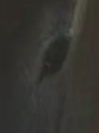
Face region: ears (position_of_ears)
Pain indicator: not_present